PokerTracker

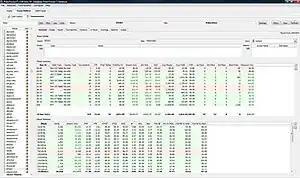
The general info tab view of a sample database in PokerTracker Holdem v3.00 beta 29, including user customized columns such as final tables and highest percentile finish.

In September 2009, the company announced that as of March 31, 2010, PokerTracker Holdem v2 would no longer be supported. The decision was made because PokerTracker 3 had been released on May 15, 2008, nearly two years prior to the end-of-life date. The company felt that discontinuing support of v2 would avail resources which could be dedicated to improving PT3 and providing exceptional customer service. Similarly, on December 31, 2010, PokerTracker Omaha v2 would no longer be supported, as its features have been completely integrated into the PokerTracker 3 product line.